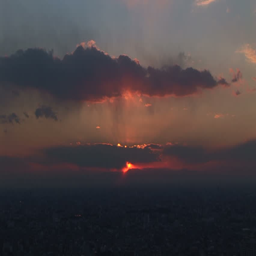
sunset view from the rooftop of a building , time - lapse shot